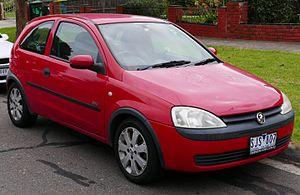
La Holden Barina est une automobile du constructeur automobile australien Holden. Les deux premières générations étaient étroitement dérivée de la Suzuki Swift, les deux suivantes de l'Opel Corsa et les deux dernières de la Chevrolet Aveo.